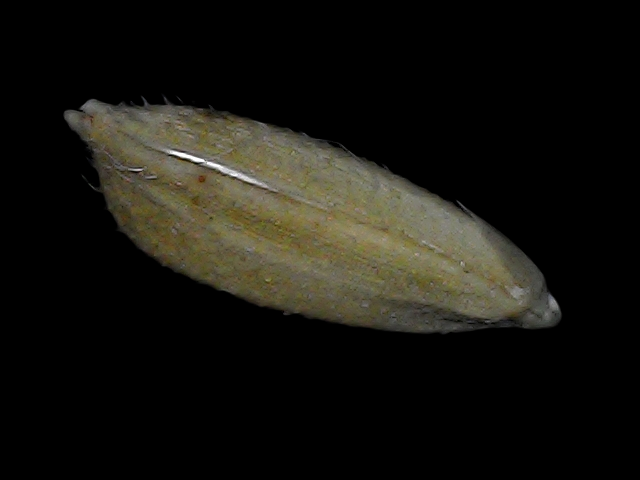
Rice variety: Bd93